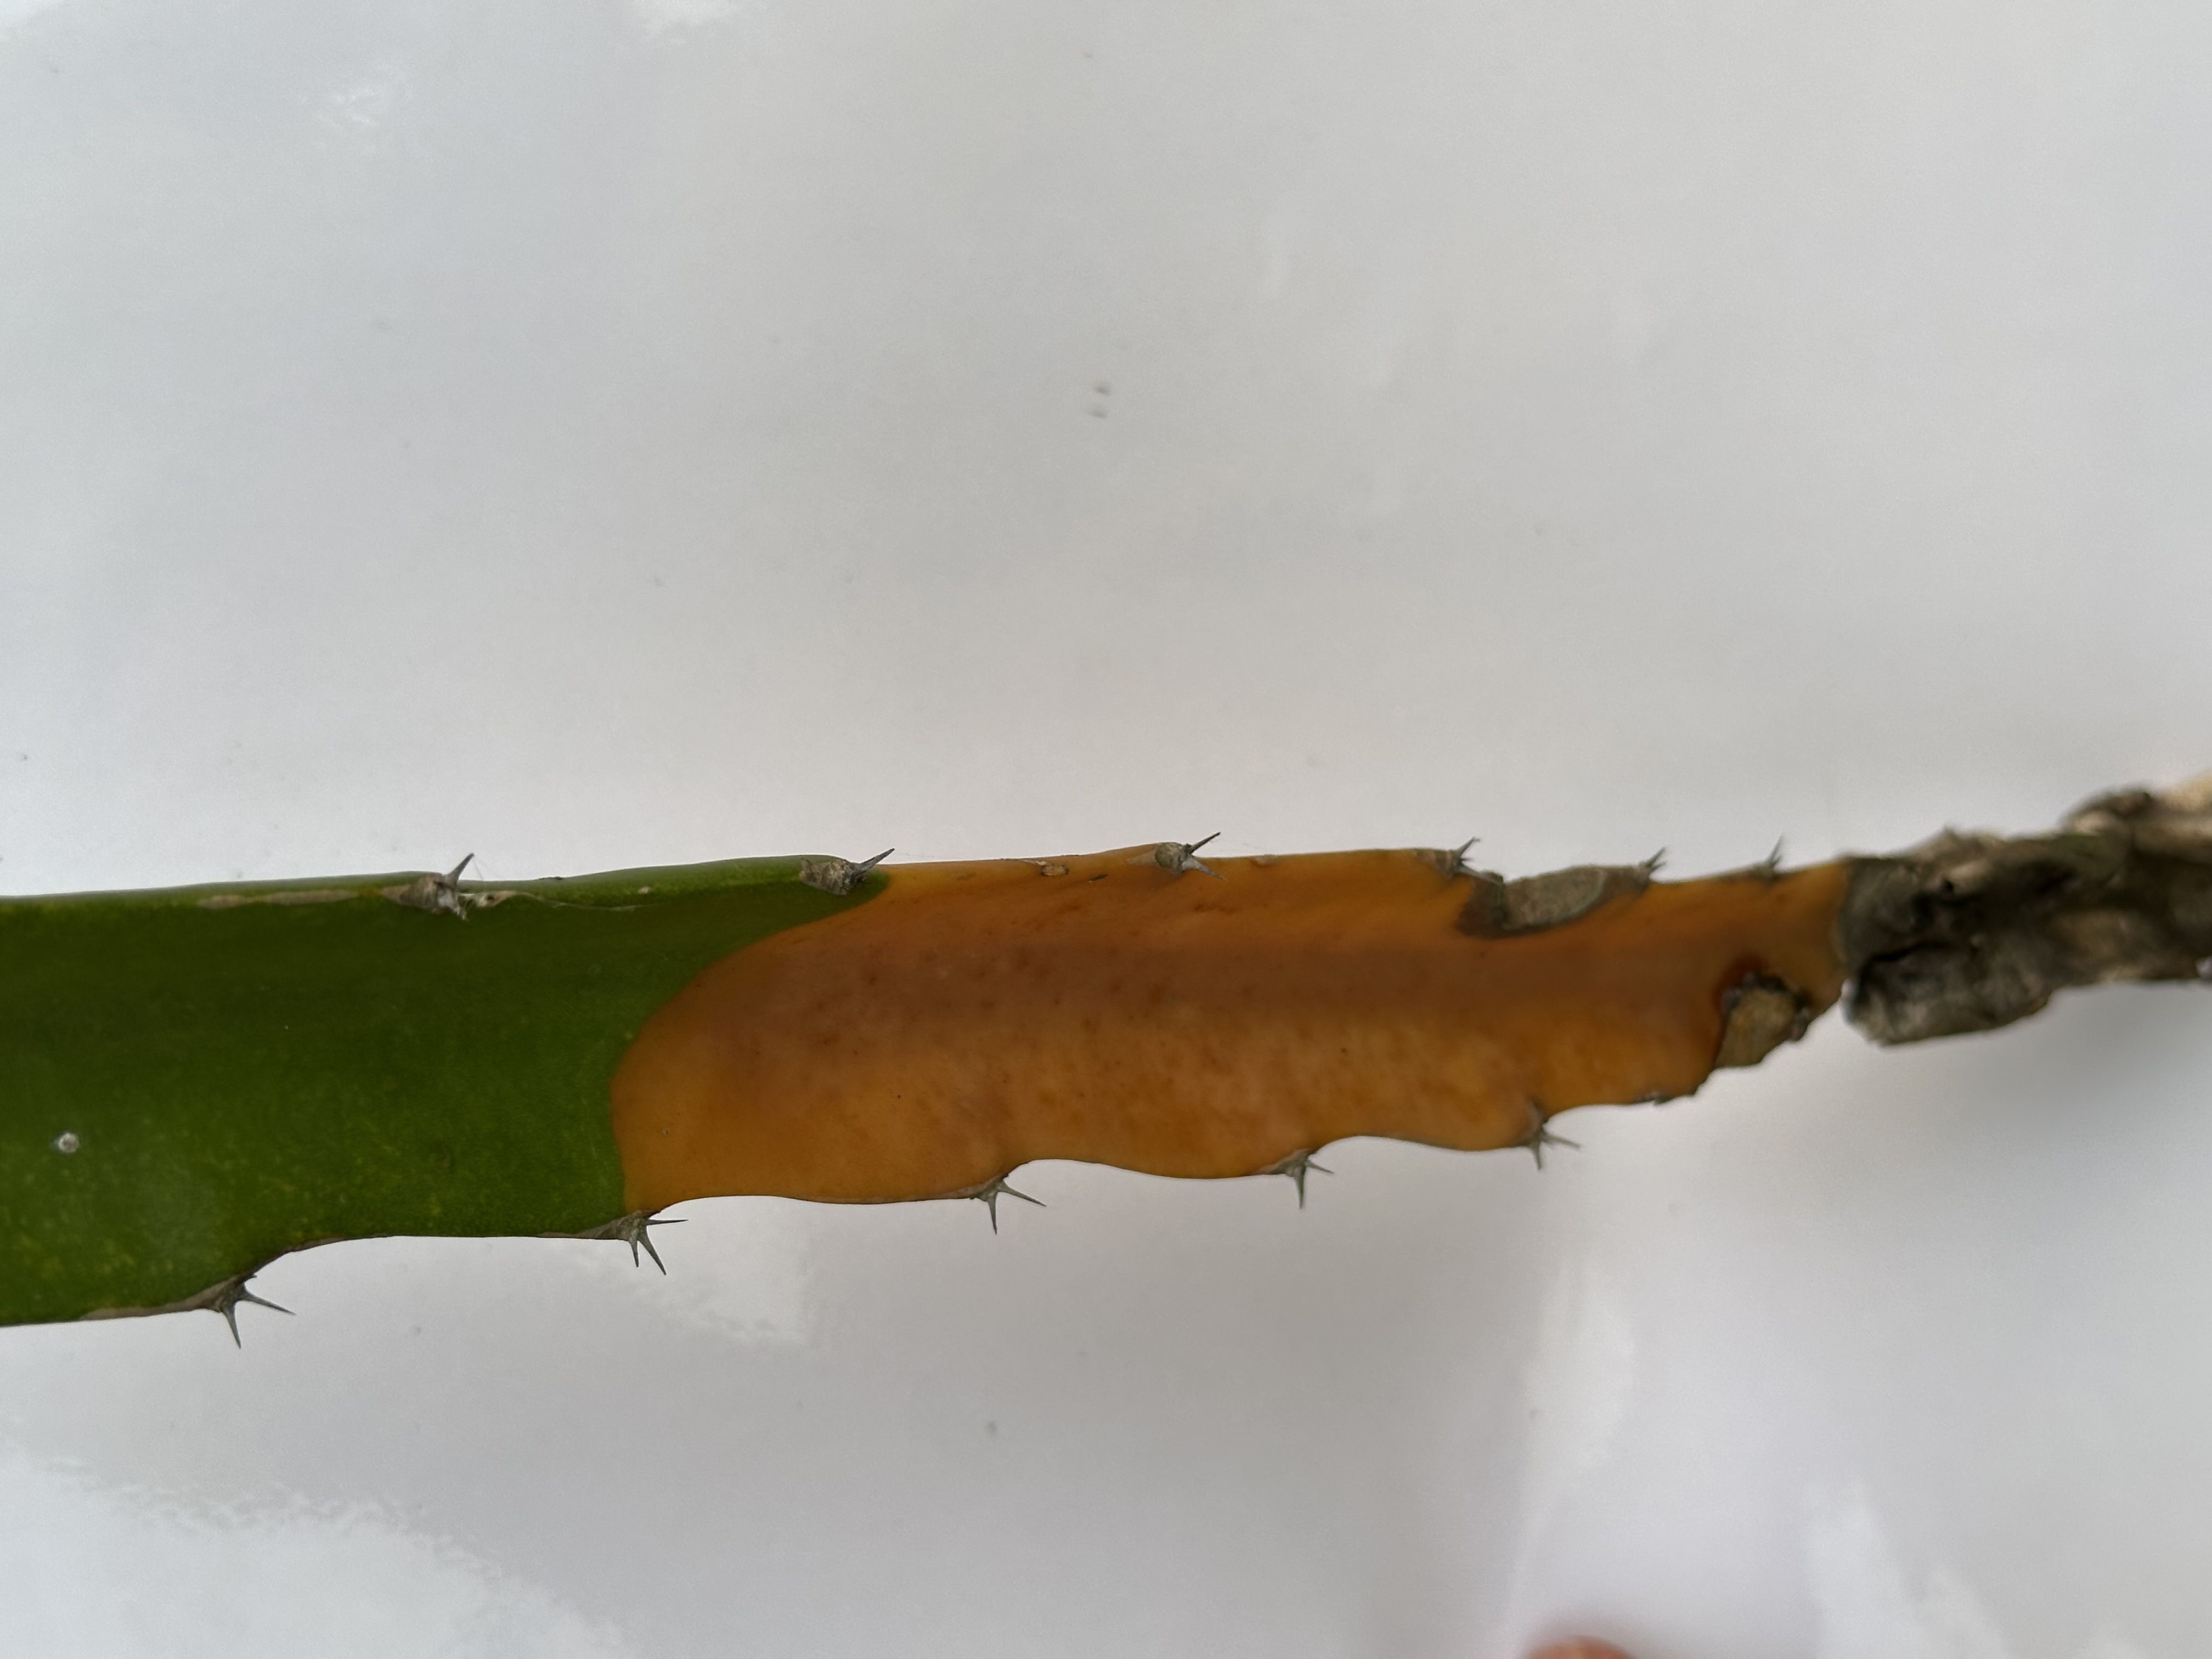
Label: Bad leaf